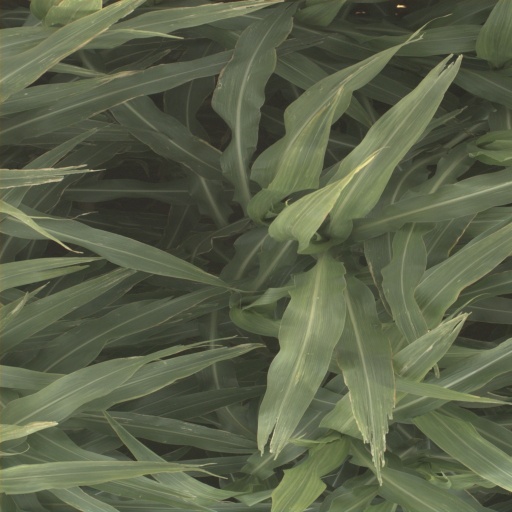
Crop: sorghum